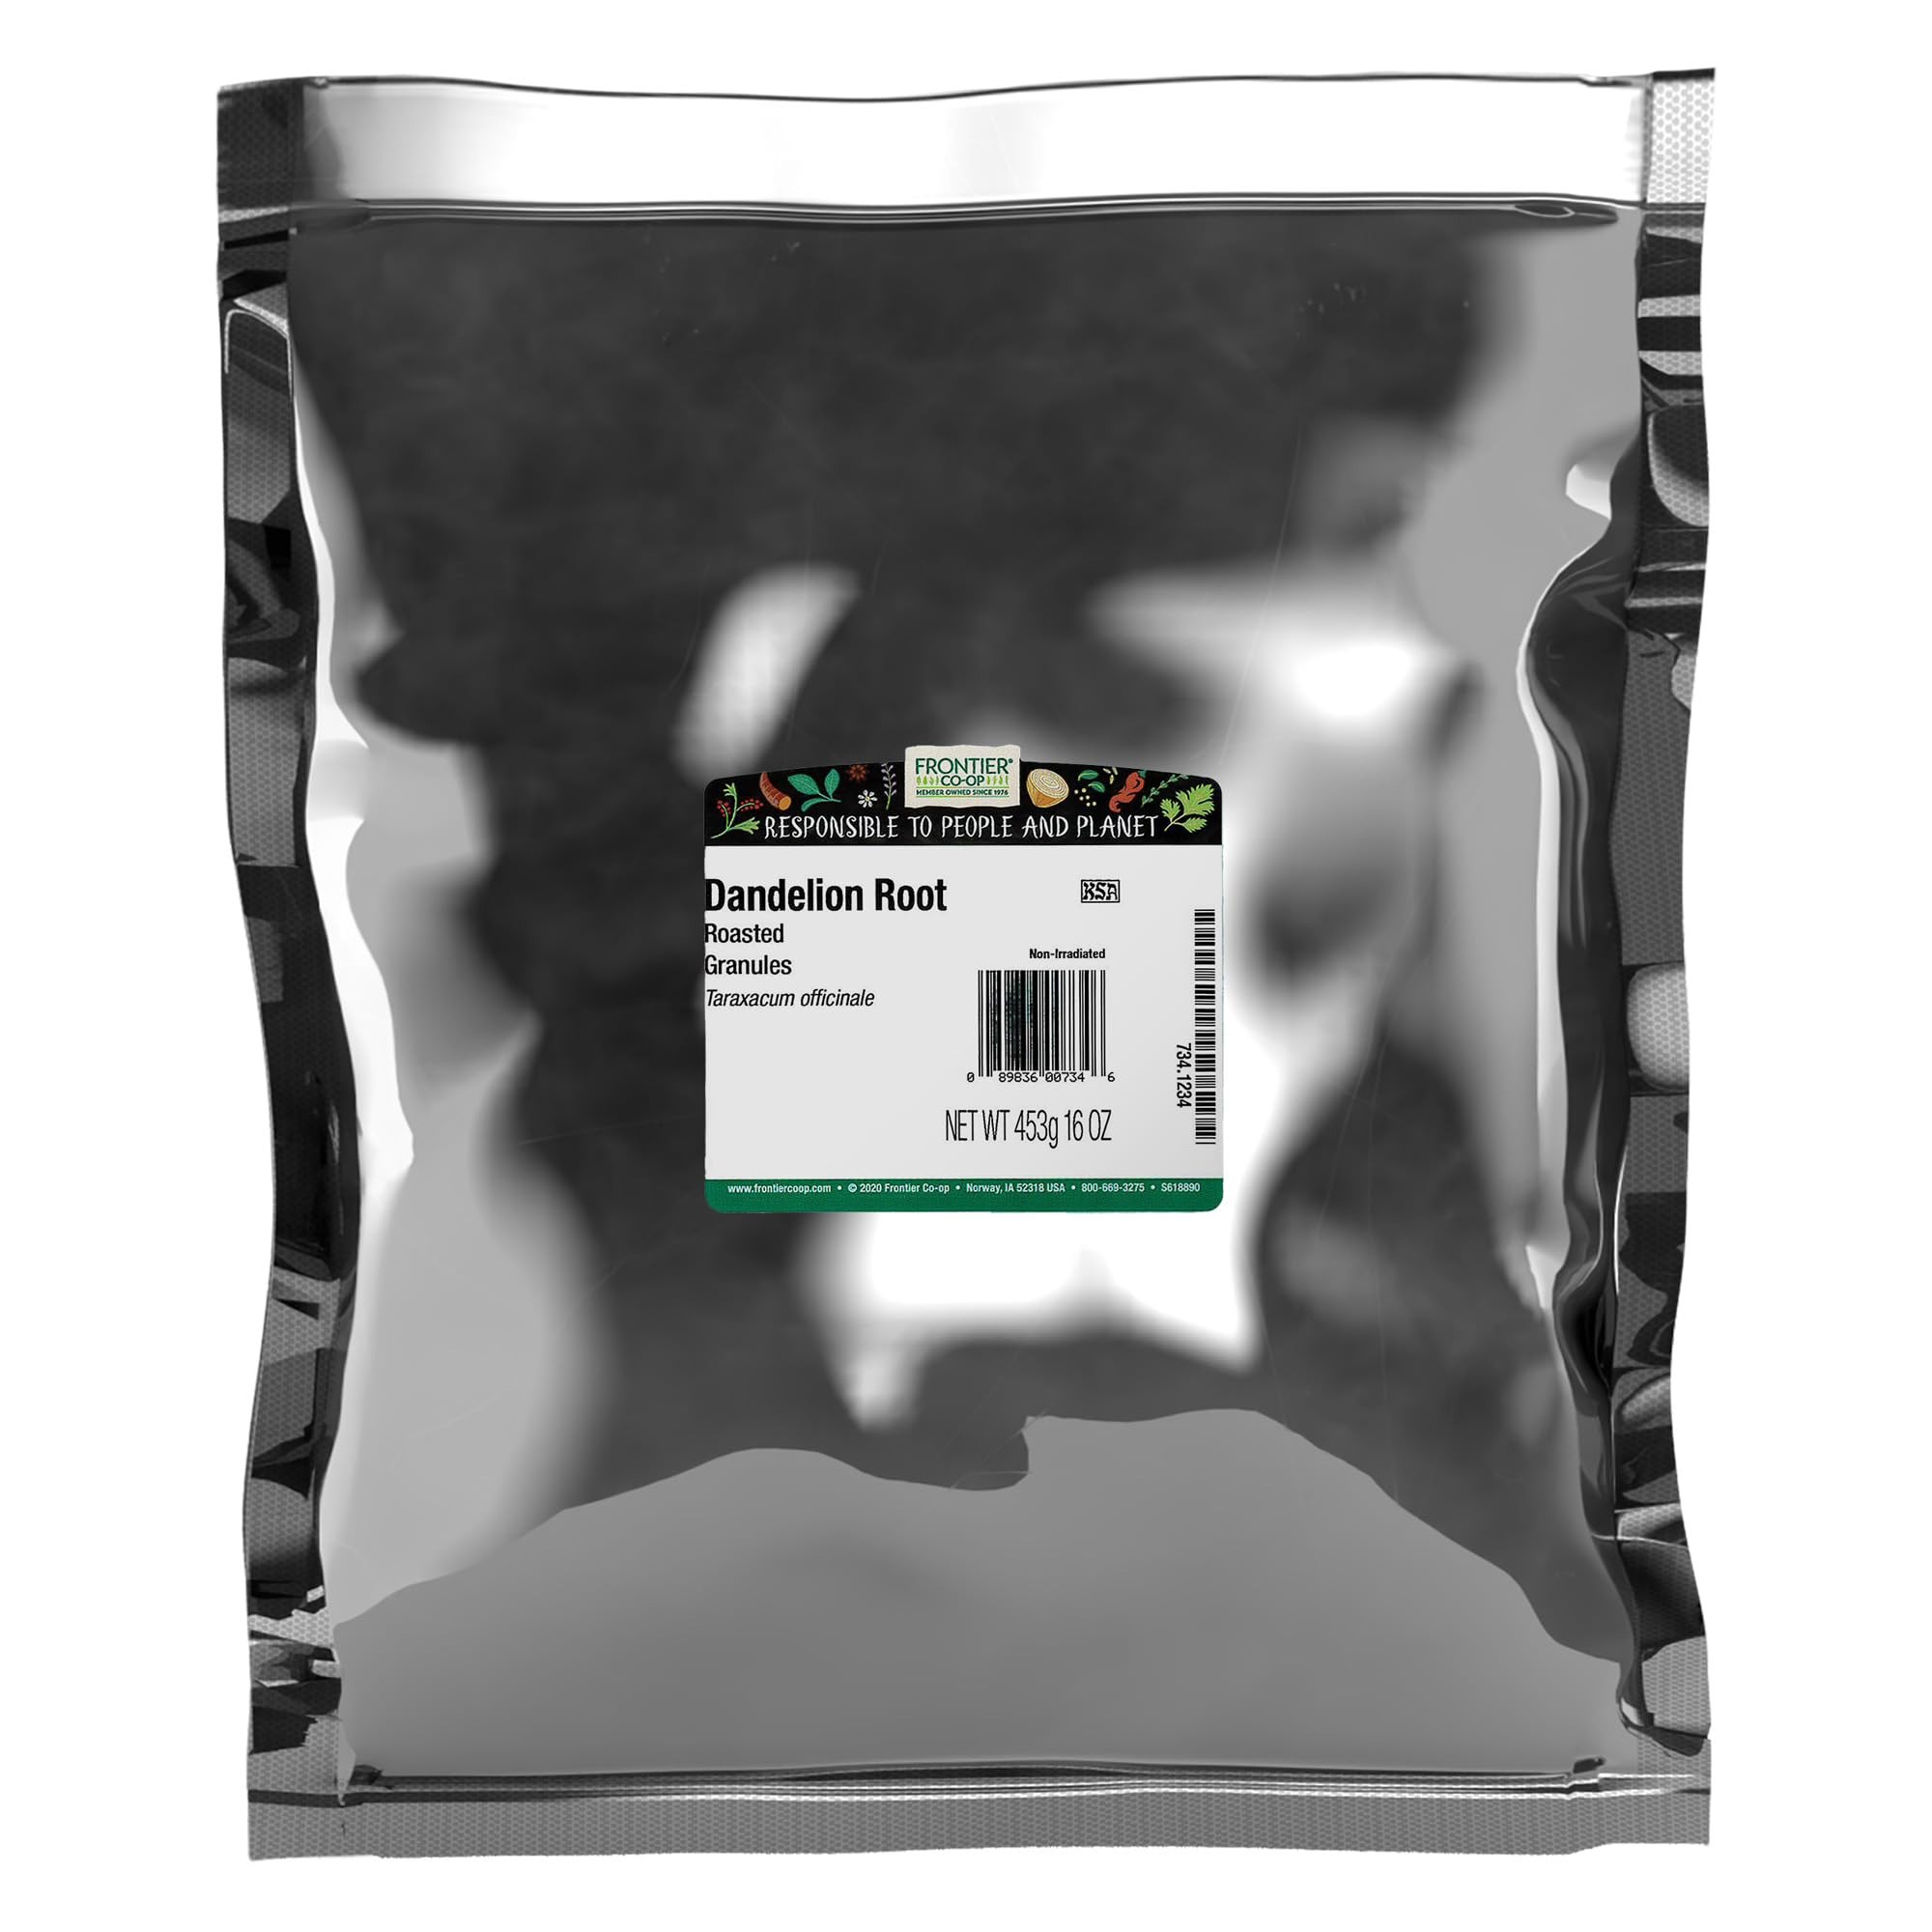
Item Name: Frontier Co-op Roasted Dandelion Root Granules, 1lb Bulk Bag - Drip Grind Herb for Dandelion Root Tea, Juices, Stews, Soups, and More, Kosher
Bullet Point 1: Premium Quality: Dandelion root herb is meticulously sourced and granulated for exceptional flavor and aroma. Carefully roasted and ground to a perfect drip grind, ensuring a rich and robust taste.
Bullet Point 2: Versatile Uses: Dandelion root is perfect for brewing flavorful dandelion root tea, enhancing juices, adding depth to stews and soups, and incorporating it into recipes for a unique herbal twist.
Bullet Point 3: Flavorful And Aromatic: Dandelion roots have been prized by herbalists for centuries. When roasted and granulated, they deliver a delightful and refreshing aroma for teas and salads.
Bullet Point 4: Kosher Certified: Frontier Co-op dandelion root is naturally grown in Bulgaria. It is kosher-certified with no artificial additives, We ensure it meets the highest standards of purity and quality.
Bullet Point 5: About Us: Founded in 1976, Frontier Co-op has grown into a leader in natural, organic and fair trade botanicals. We are member-owned, and committed to purity, honesty and quality.
Product Description: Indulge in the natural goodness of Frontier Co-op roasted dandelion root, botanically known as taraxacum officinale. Perfect for creating a rich and flavorful dandelion root tea. Grown in Bulgaria, our dandelion roots are meticulously roasted and ground to a perfect drip grind, offering a robust herbal experience. Ideal for those seeking an herbal tea, our granules deliver the pure essence of dandelion root in every cup.<br><br>Enhance your wellness routine with Frontier Co-op Dandelion Root. Embrace the detoxifying power of this herb, known for its ability to support digestive health and strengthen the immune system. Perfect for health-conscious individuals looking to incorporate raw herbal tea into their daily regimen, our granules ensure purity and freshness with each comforting infusion of dried dandelion root.<br><br>Conveniently packed in resealable bags to ensure freshness that lasts, Frontier dandelion roots are thoughtfully preserved to maintain their rich flavor and aroma. Each bag is designed for optimal freshness, protecting the integrity of loose dandelion root tea from harvest to your cup. Whether you brew a soothing tea or use it in culinary creations, trust that our granules consistently deliver quality and goodness. Enjoy the convenience of easy storage and the assurance that each cup reflects the care and commitment we put into every step of our process.<br><br>Best uses: Best for brewing teas and adding to juices. It can also be enjoyed in stews, soups, and salads.<br><br>Tea Directions: To use as a tea, add 2 teaspoons of herb to a tea infuser and place in a teacup. Pour boiling water over the infuser, cover, and steep for 3 to 5 minutes.<br><br>Features:<br>1 pound bulk bag (16 ounces)<br>Kosher<br>Non-irradiated<br>Non-ETO<br>No Artificial Ingredients
Value: 16.0
Unit: Ounce

Price: 26.87